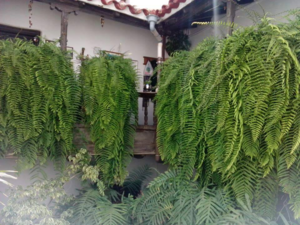
La maison Quintana est une preuve de l’architecture ancienne de la ville de Guia de la Grande Canarie, elle se trouve sur la Grande Place de Guia, sa construction se situe au XVI siècle. Son balcon canarien, influence mudéjare, construit en bois et son blason porte les noms de Guanarteme et Quintana.